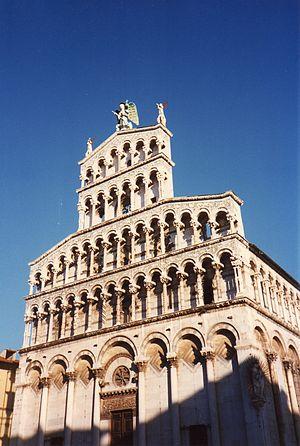
La façade à pignons, ou, plus généralement, couverture à pignons, est un terme architectural utilisé pour définir, en Italie notamment, la forme de la façade d'un édifice, habituellement une église, quand la couverture présente une succession de versants à différentes hauteurs.